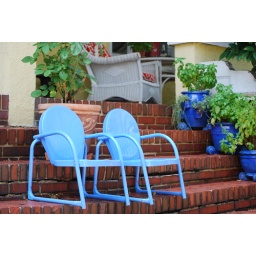
2 blue chairs in annapolis